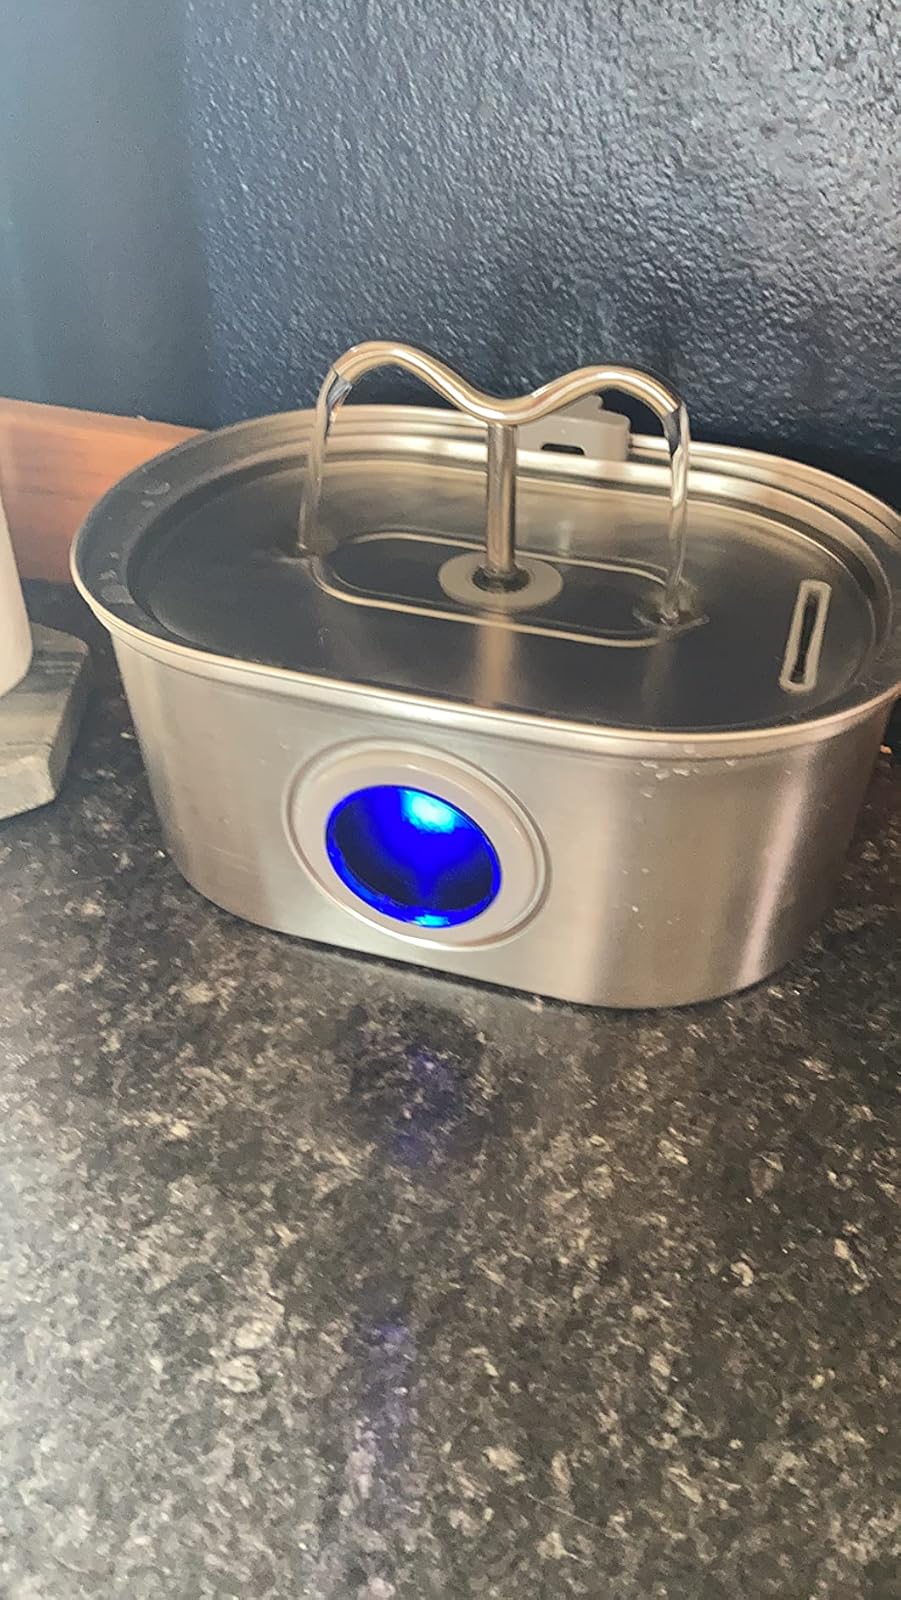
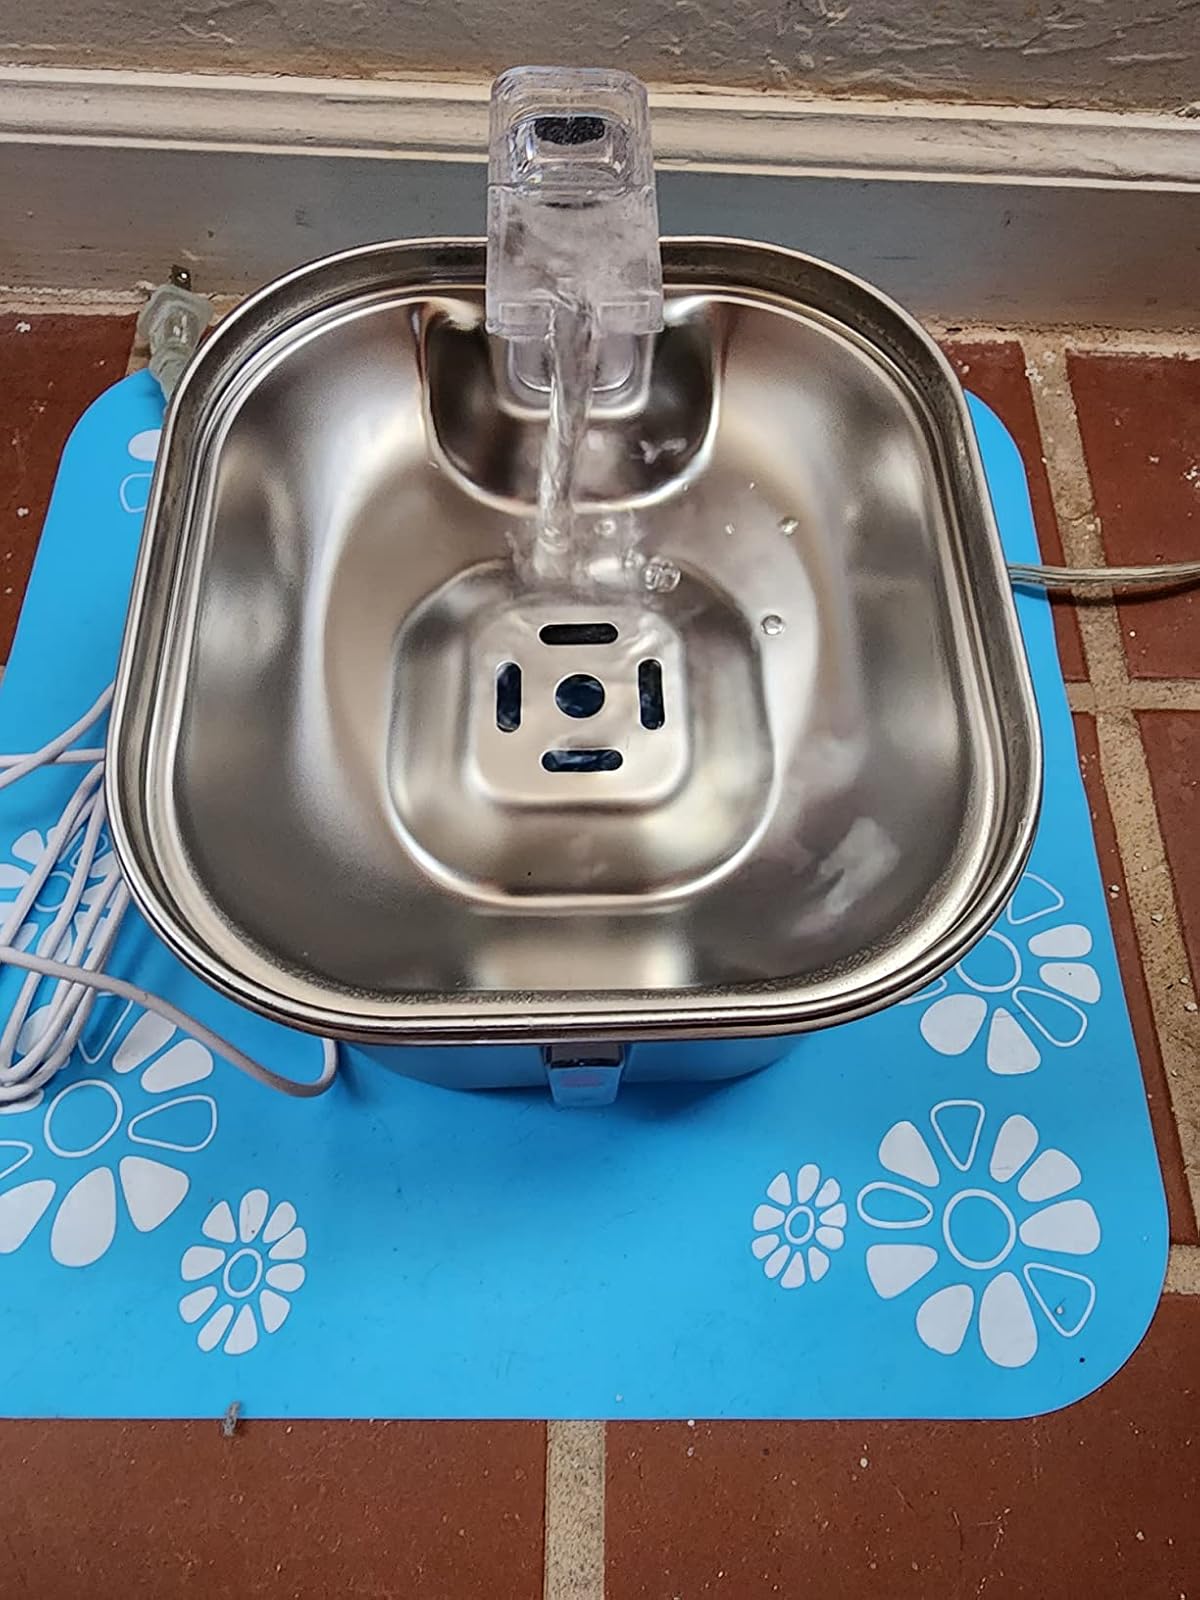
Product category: items_bowl
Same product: no